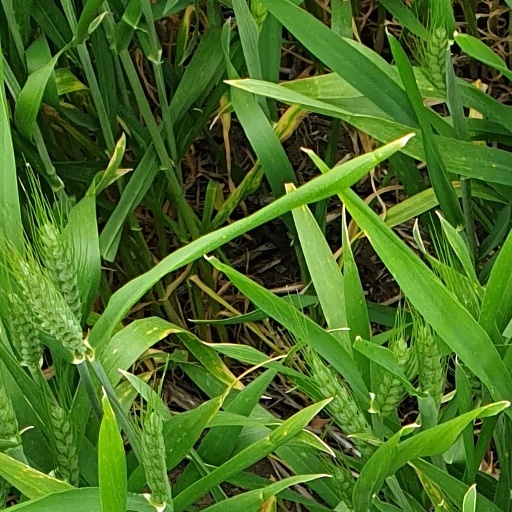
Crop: wheat